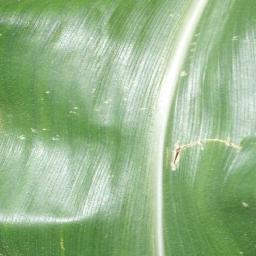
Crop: corn
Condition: (maize)_healthy